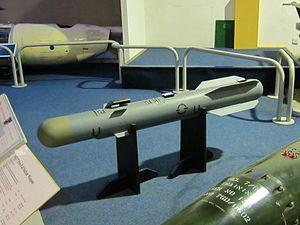
Le Dual Mode Brimstone est un missile antichar air-sol britannique fabriqué par MBDA originalement pour la Royal Air Force.